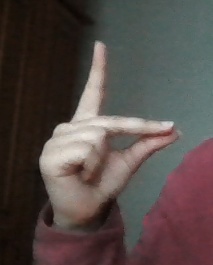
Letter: ta